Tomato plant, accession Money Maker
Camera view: horizontal (90 deg, fisheye); turntable rotation: 90 degrees
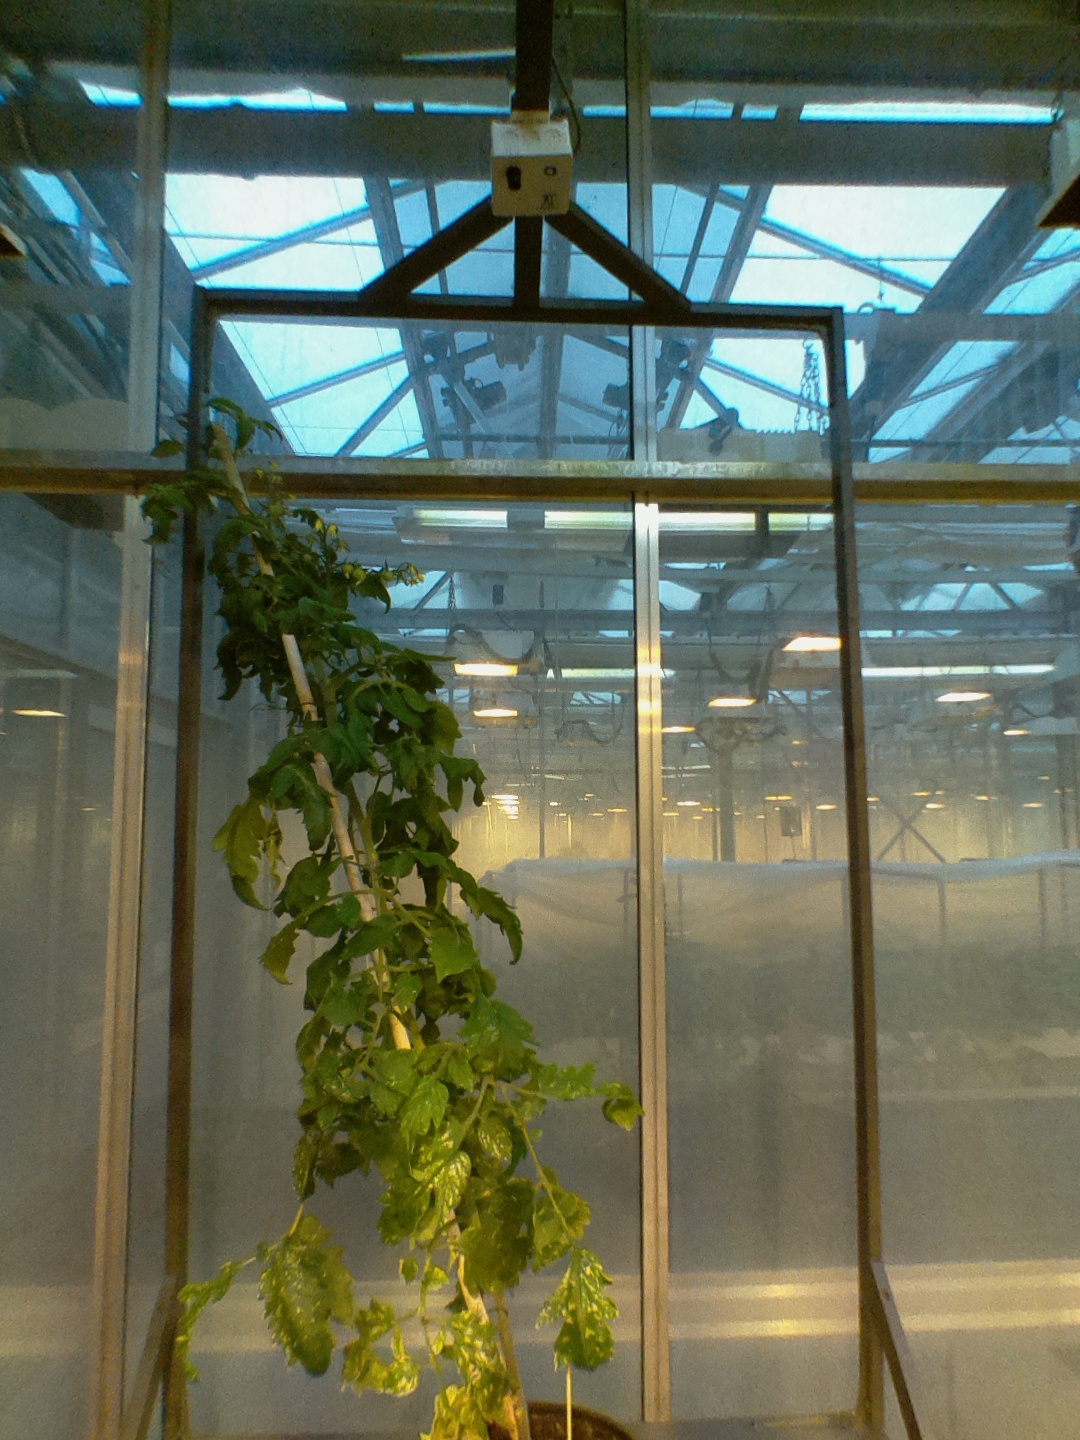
BBCH growth stage 71: 10%-20% of final fruit size